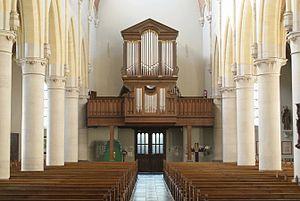
Le plus ancien orgue créé par Arnold Clerinx (°1816 †1898) dans l'église de Sint-Pietersbanden à Lommel